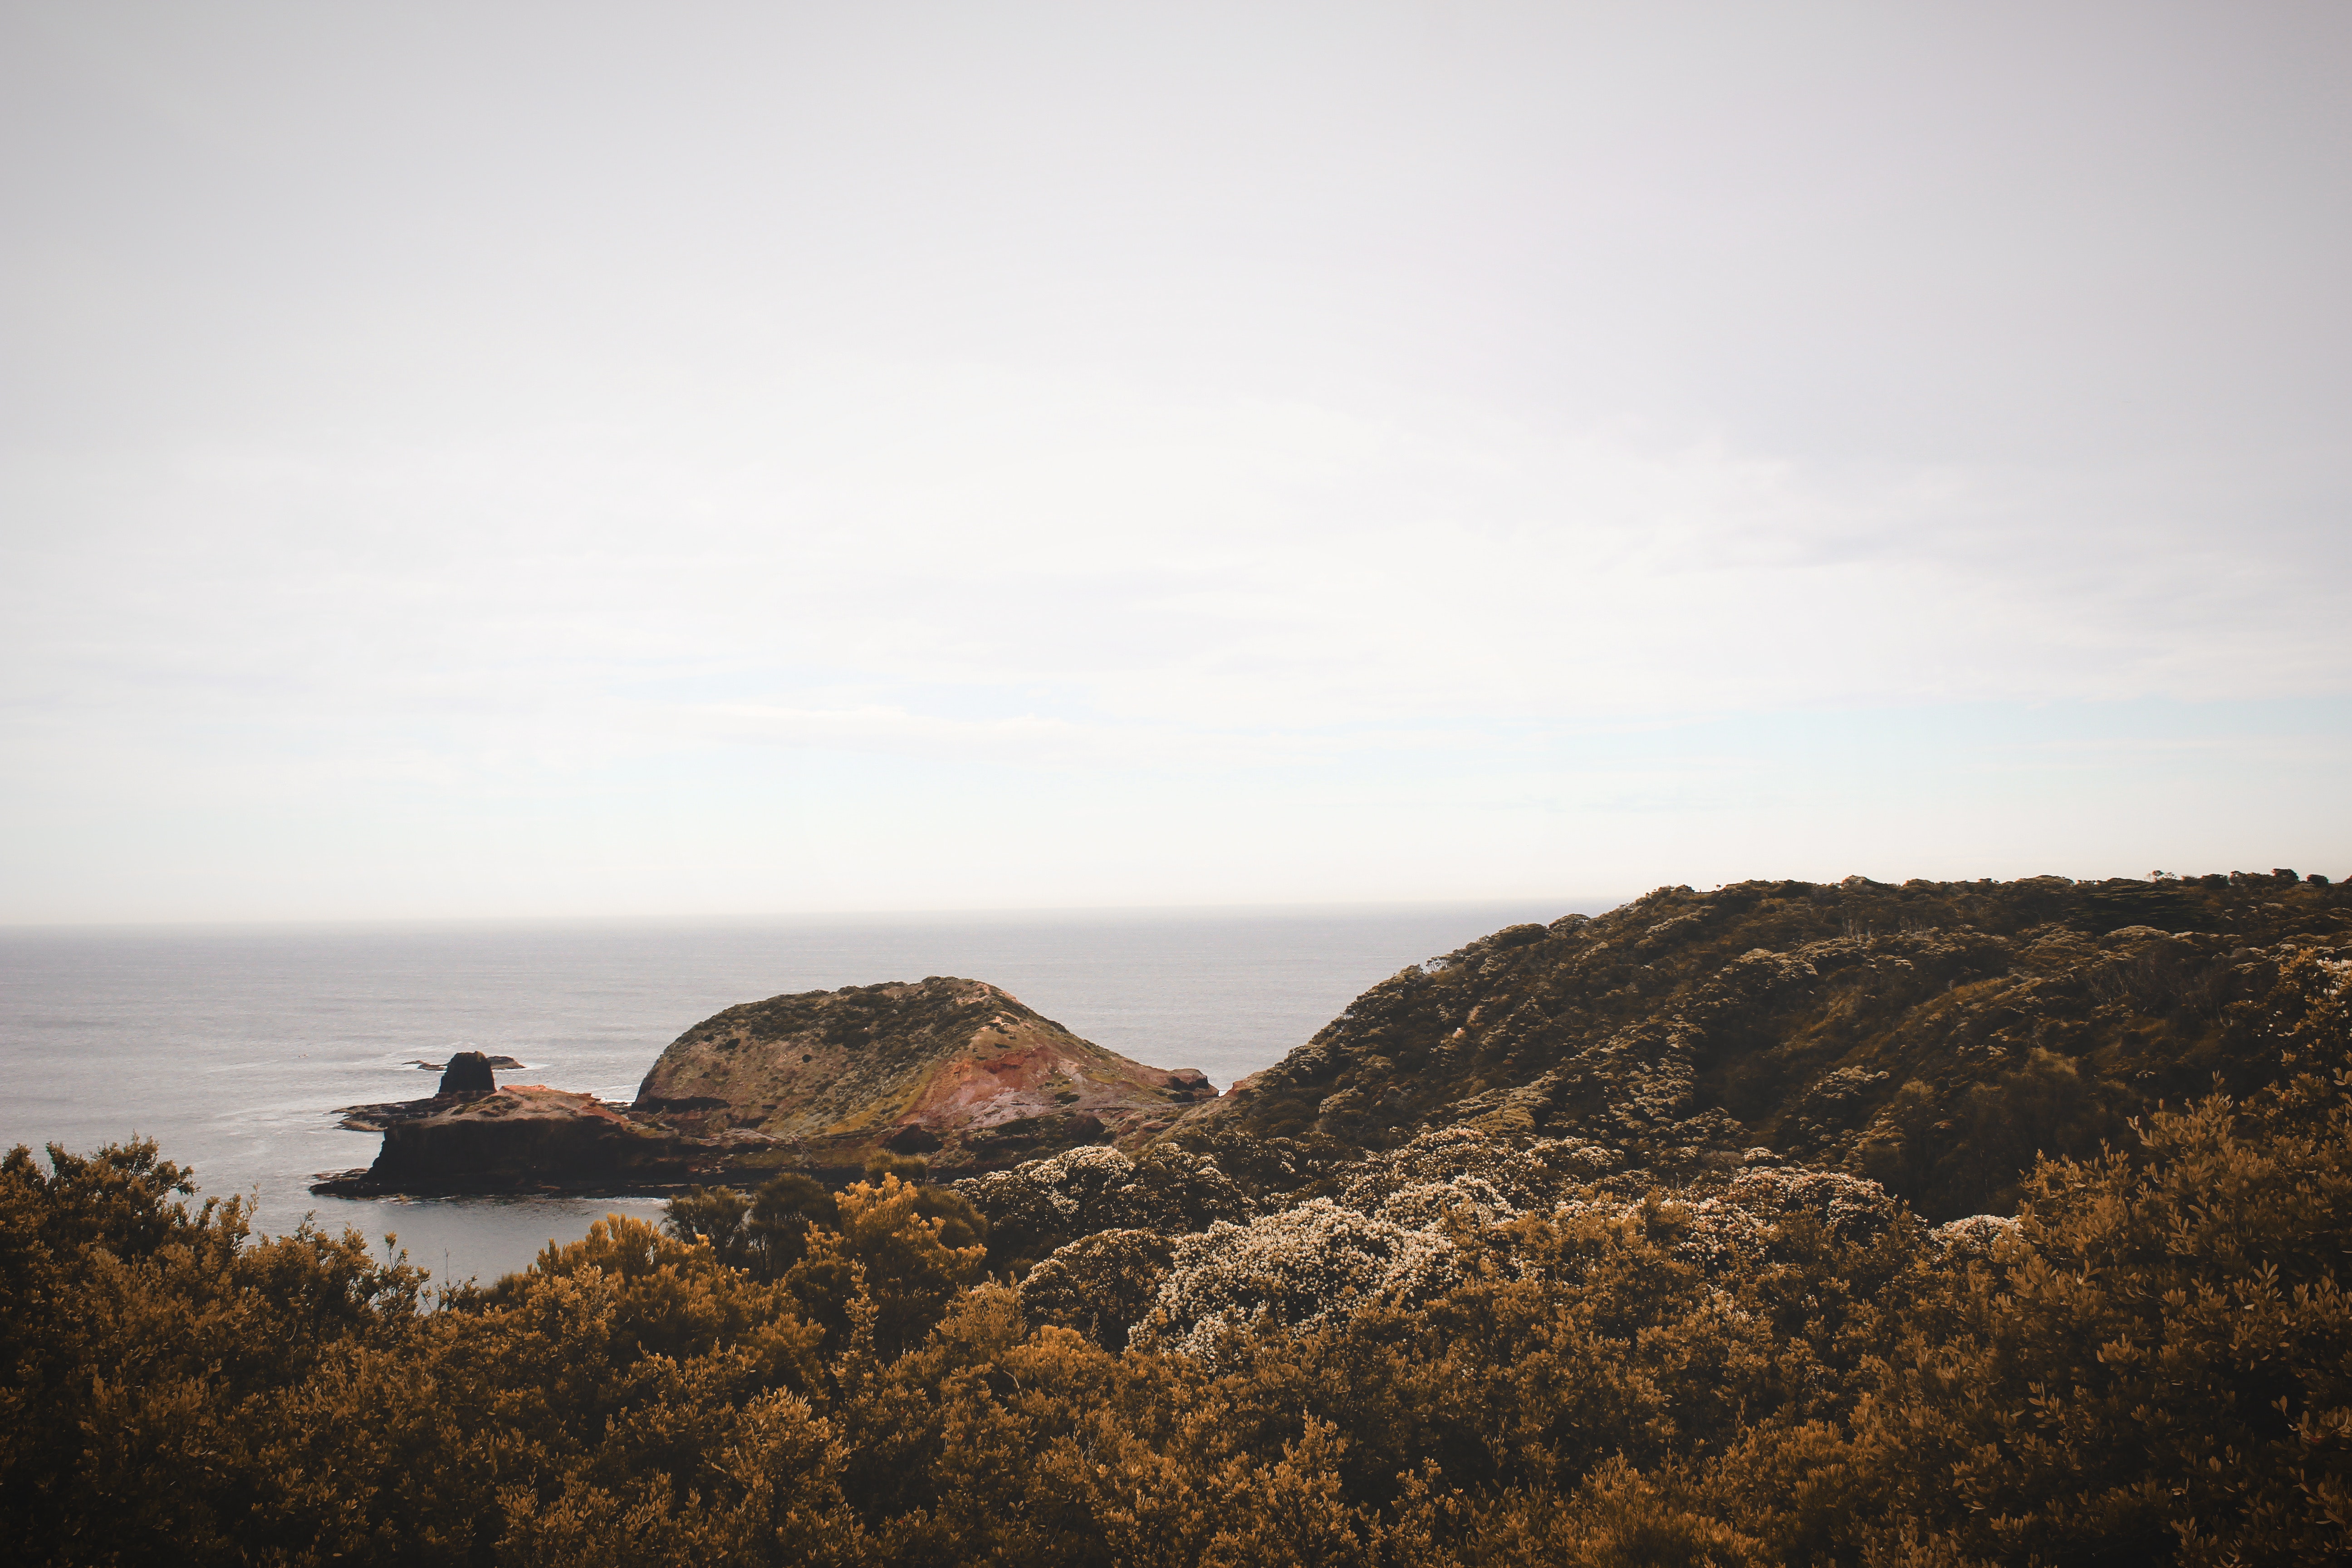
sky, sea, coast, headland, atmospheric phenomenon, rock, ocean, horizon, shore, coastal and oceanic landforms, calm, highland, promontory, cliff, cloud, hill, landscape, terrain, geology, bay, skerry, beach, klippe, cape, mountain, vacation, wave, road, sound, tourism, island